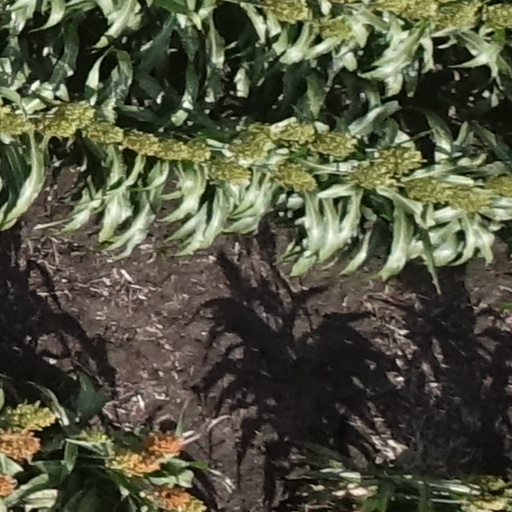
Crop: sorghum